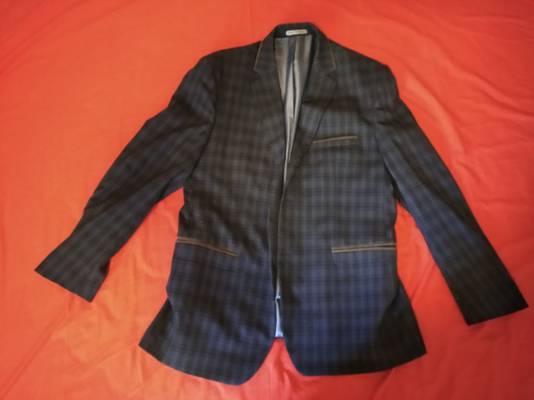
Waste category: clothes